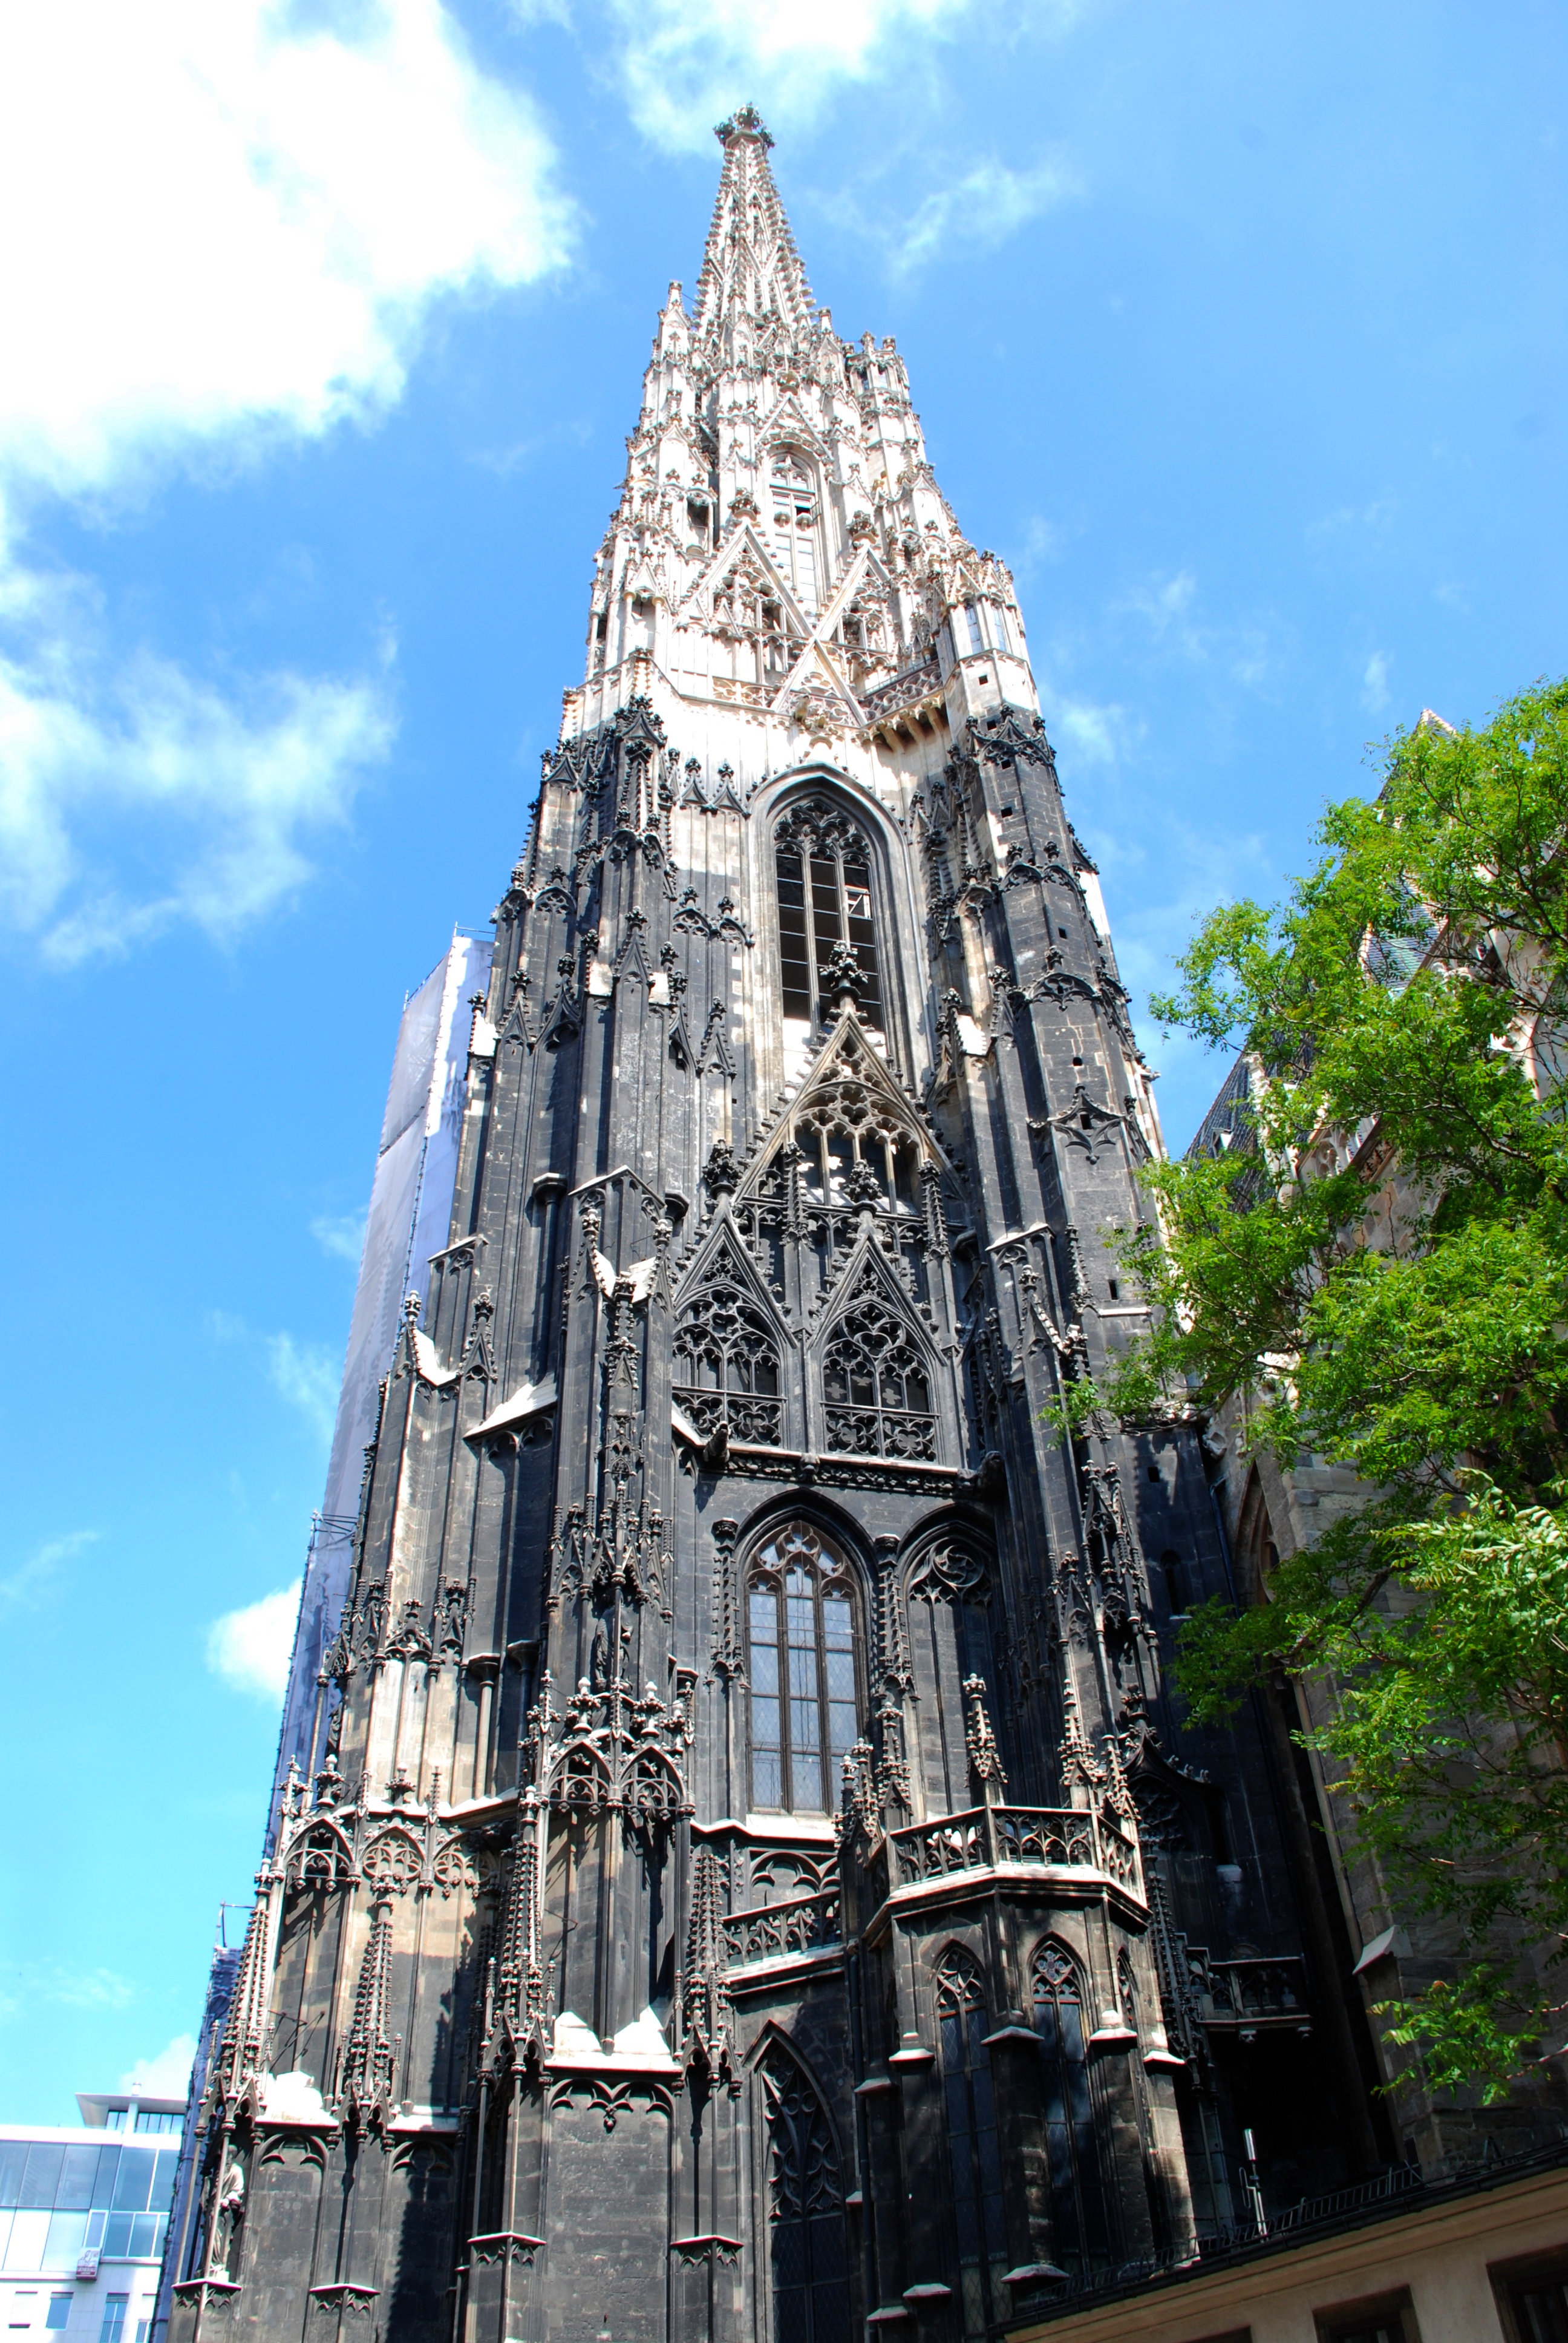
architecture, building, city, skyscraper, cityscape, europe, tower, landmark, facade, church, cathedral, nikon, place of worship, austria, cool image, temple, spire, steeple, vienna, d80, cityscapes, wien, nikond80, osterreich, stephansdom, gothic architecture, tours